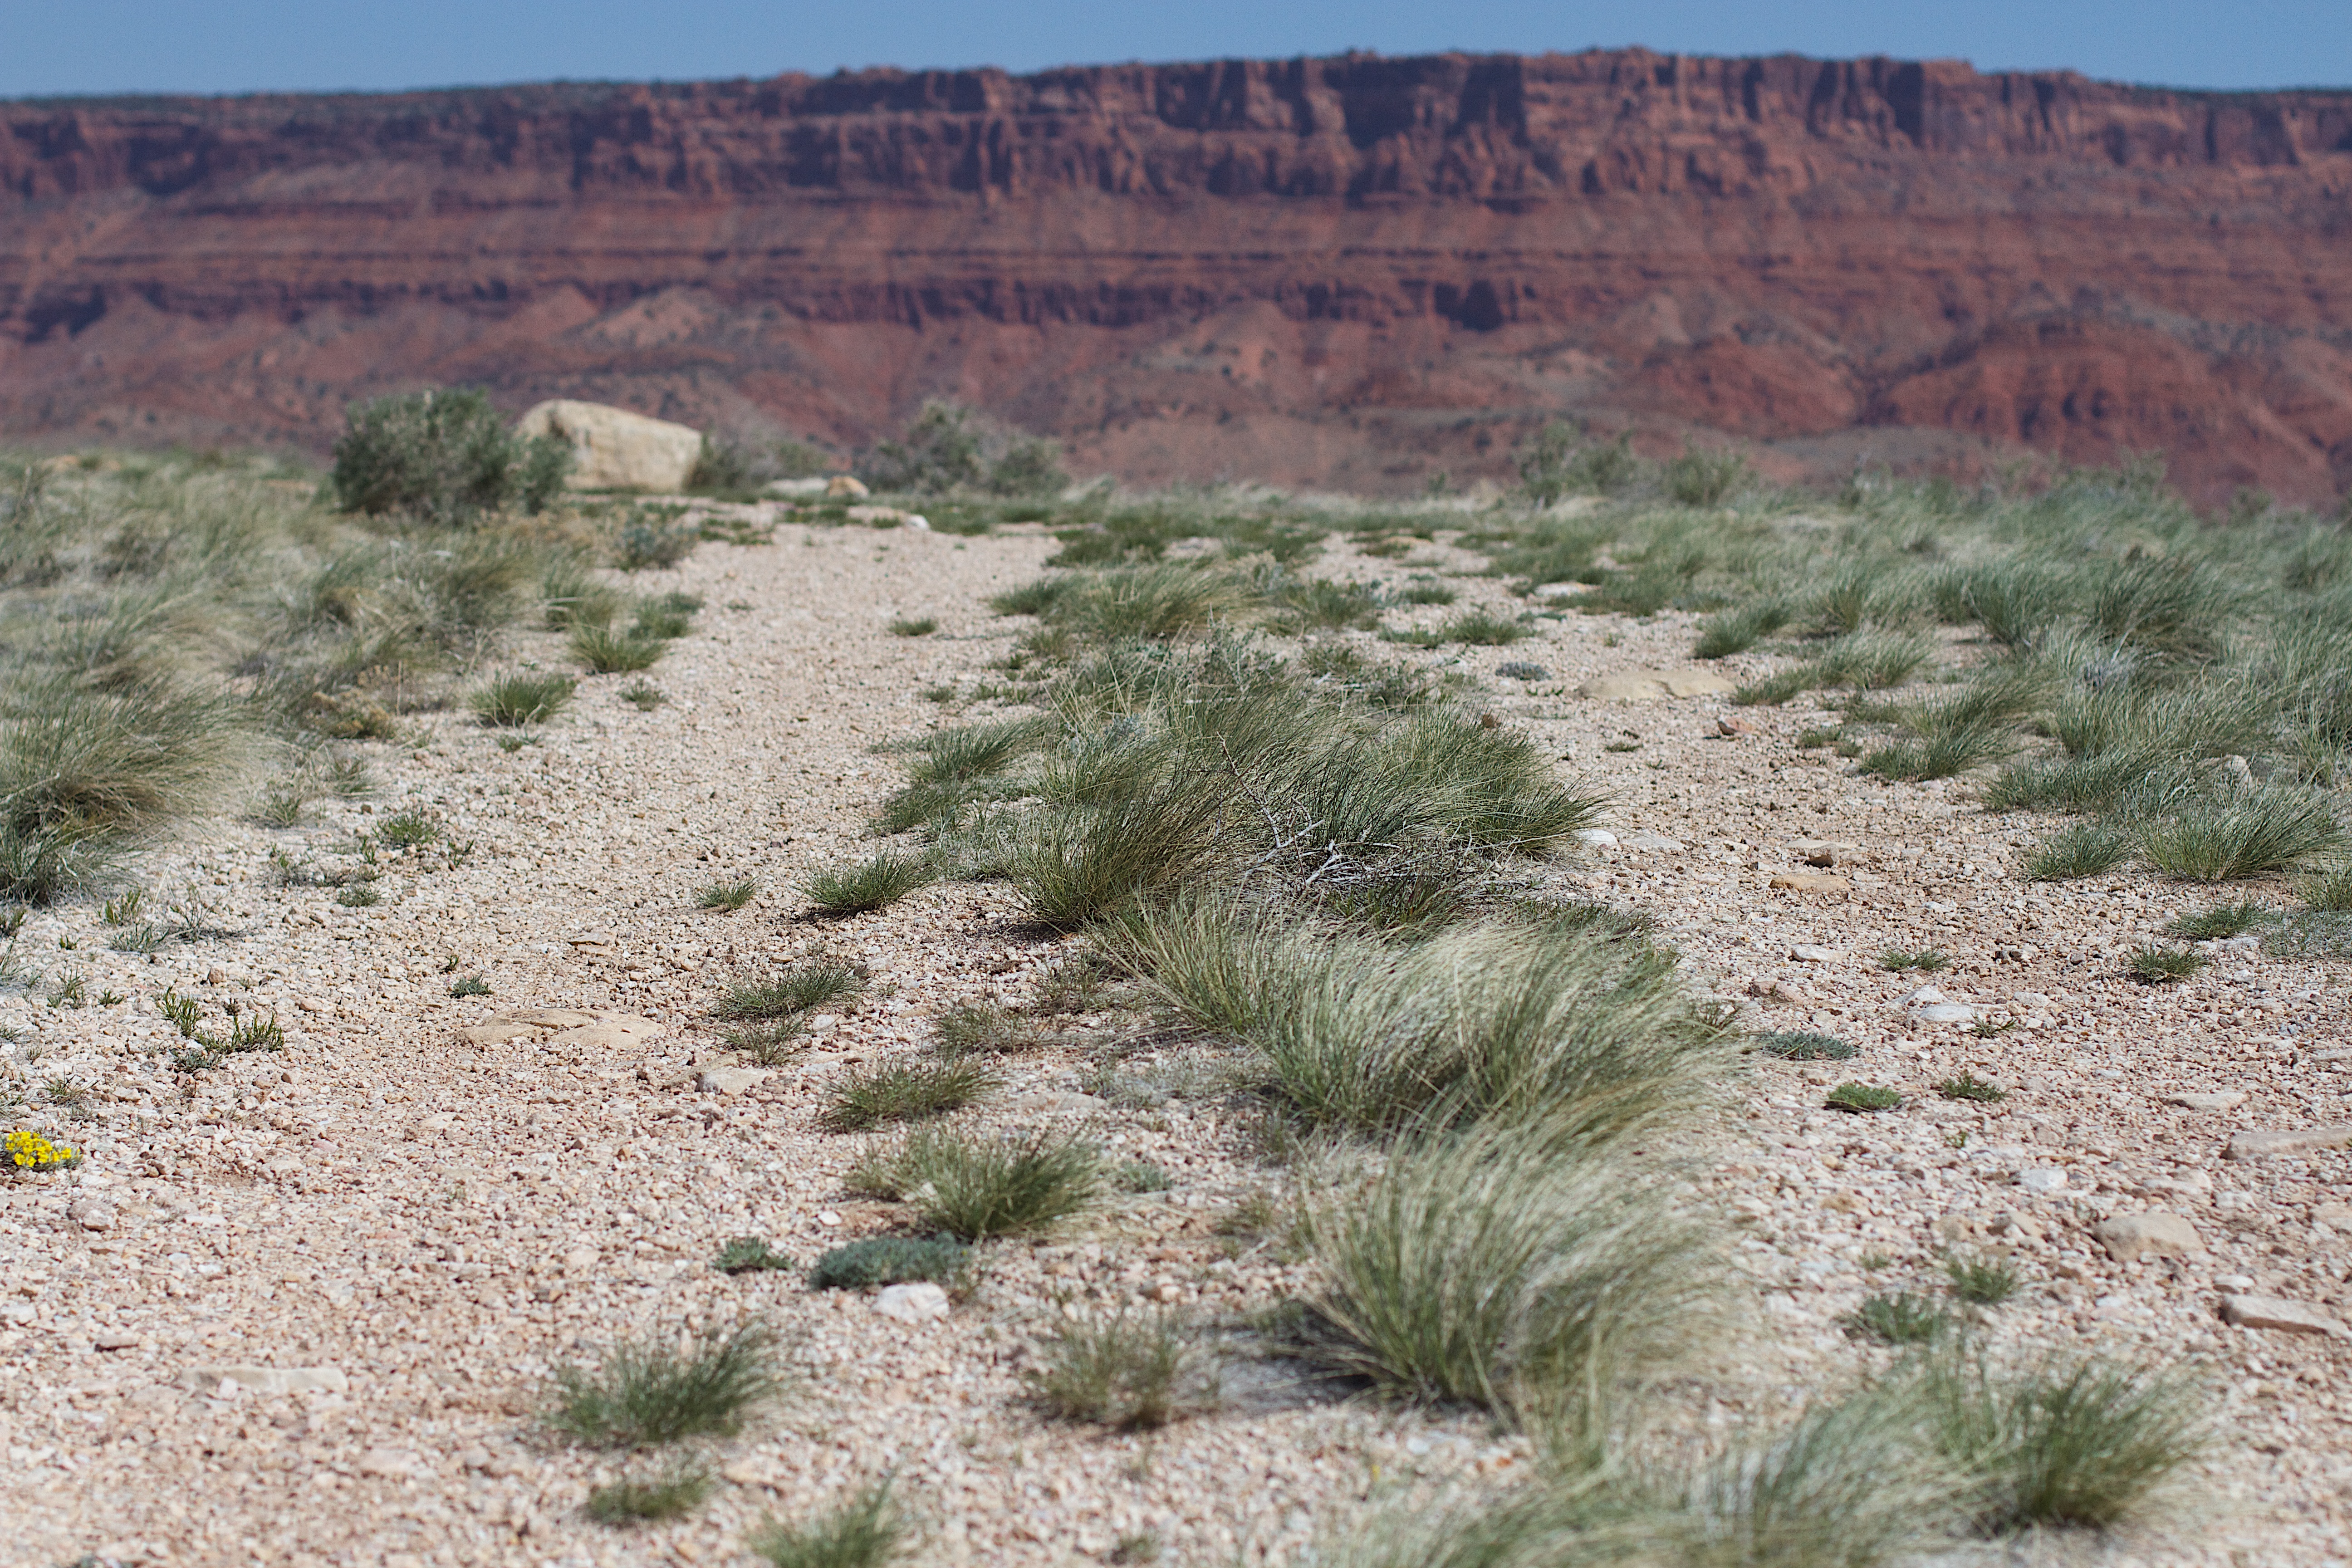
landscape, grass, rock, wilderness, trail, prairie, desert, valley, soil, canyon, terrain, geology, badlands, plateau, ecosystem, wadi, steppe, landform, natural environment, geographical feature, aeolian landform, grass family, shrubland